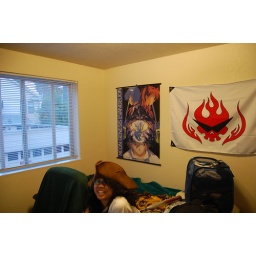
so confusing how sometimes those glasses in gurren lagaan are white or black.